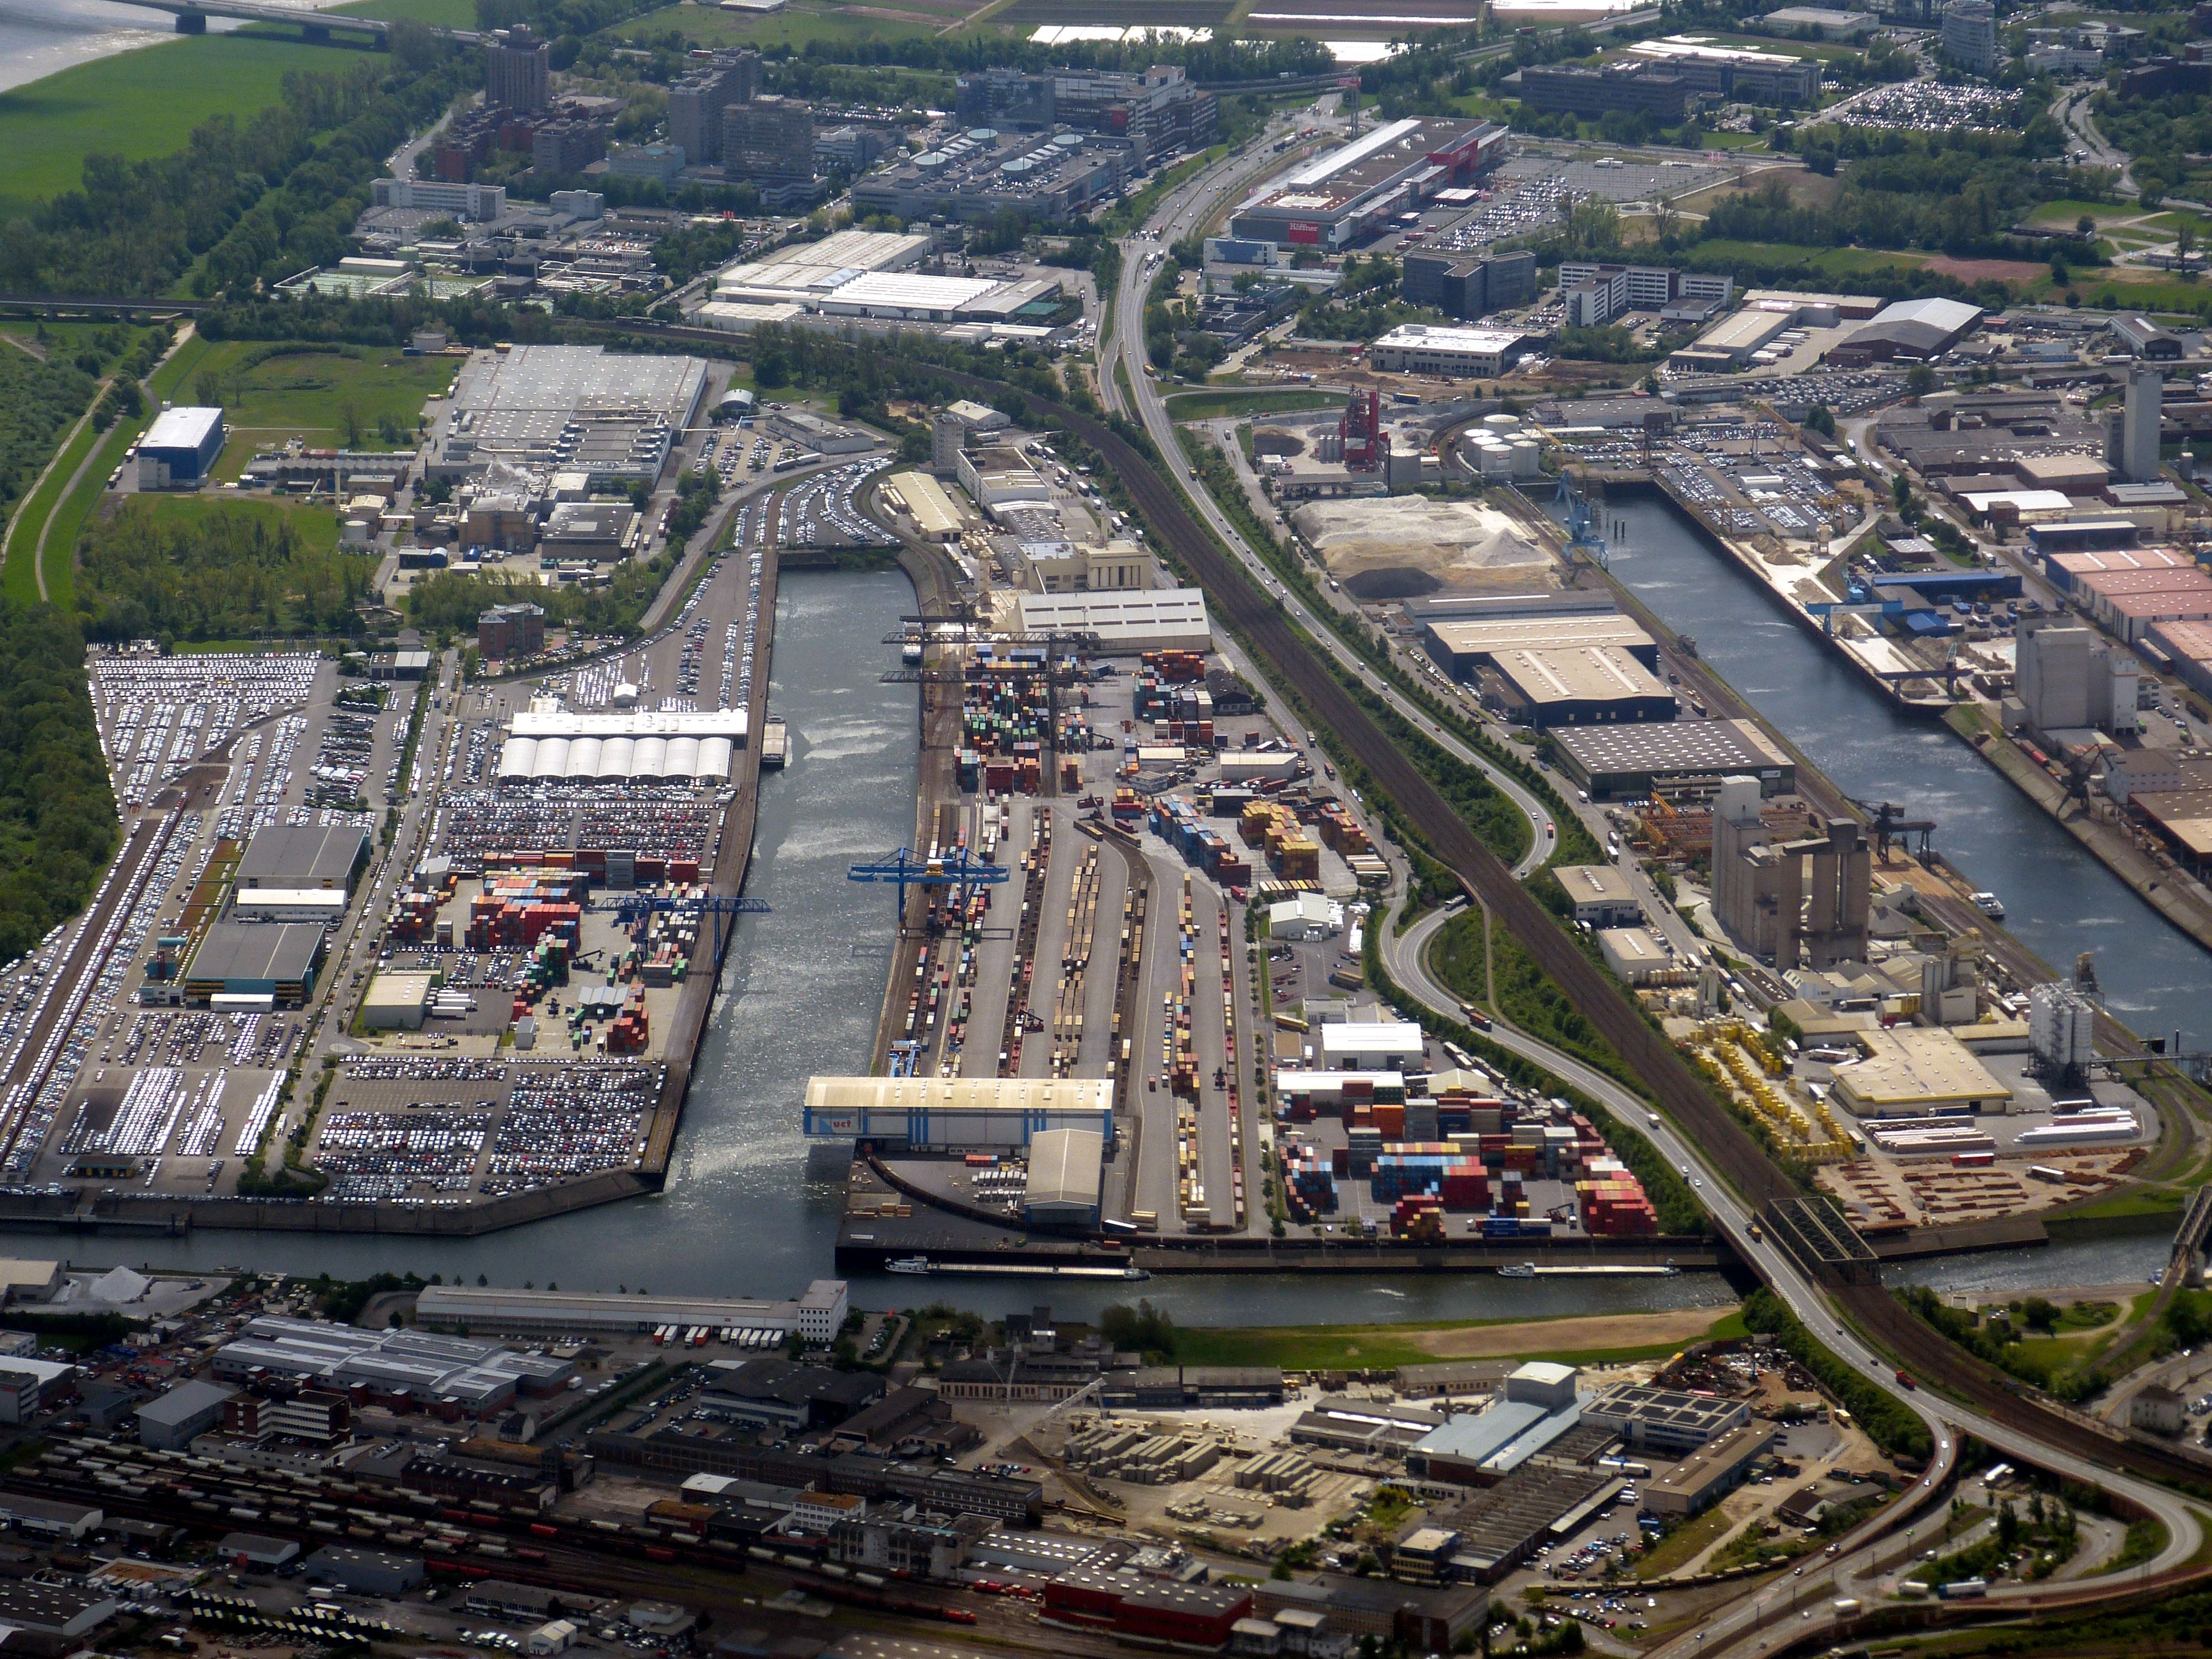
structure, traffic, photography, highway, building, overpass, cityscape, transport, suburb, flight, port, modern, stadium, waterway, infrastructure, economy, rhine, bird's eye view, dusseldorf, north rhine westphalia, aerial photography, residential area, sport venue